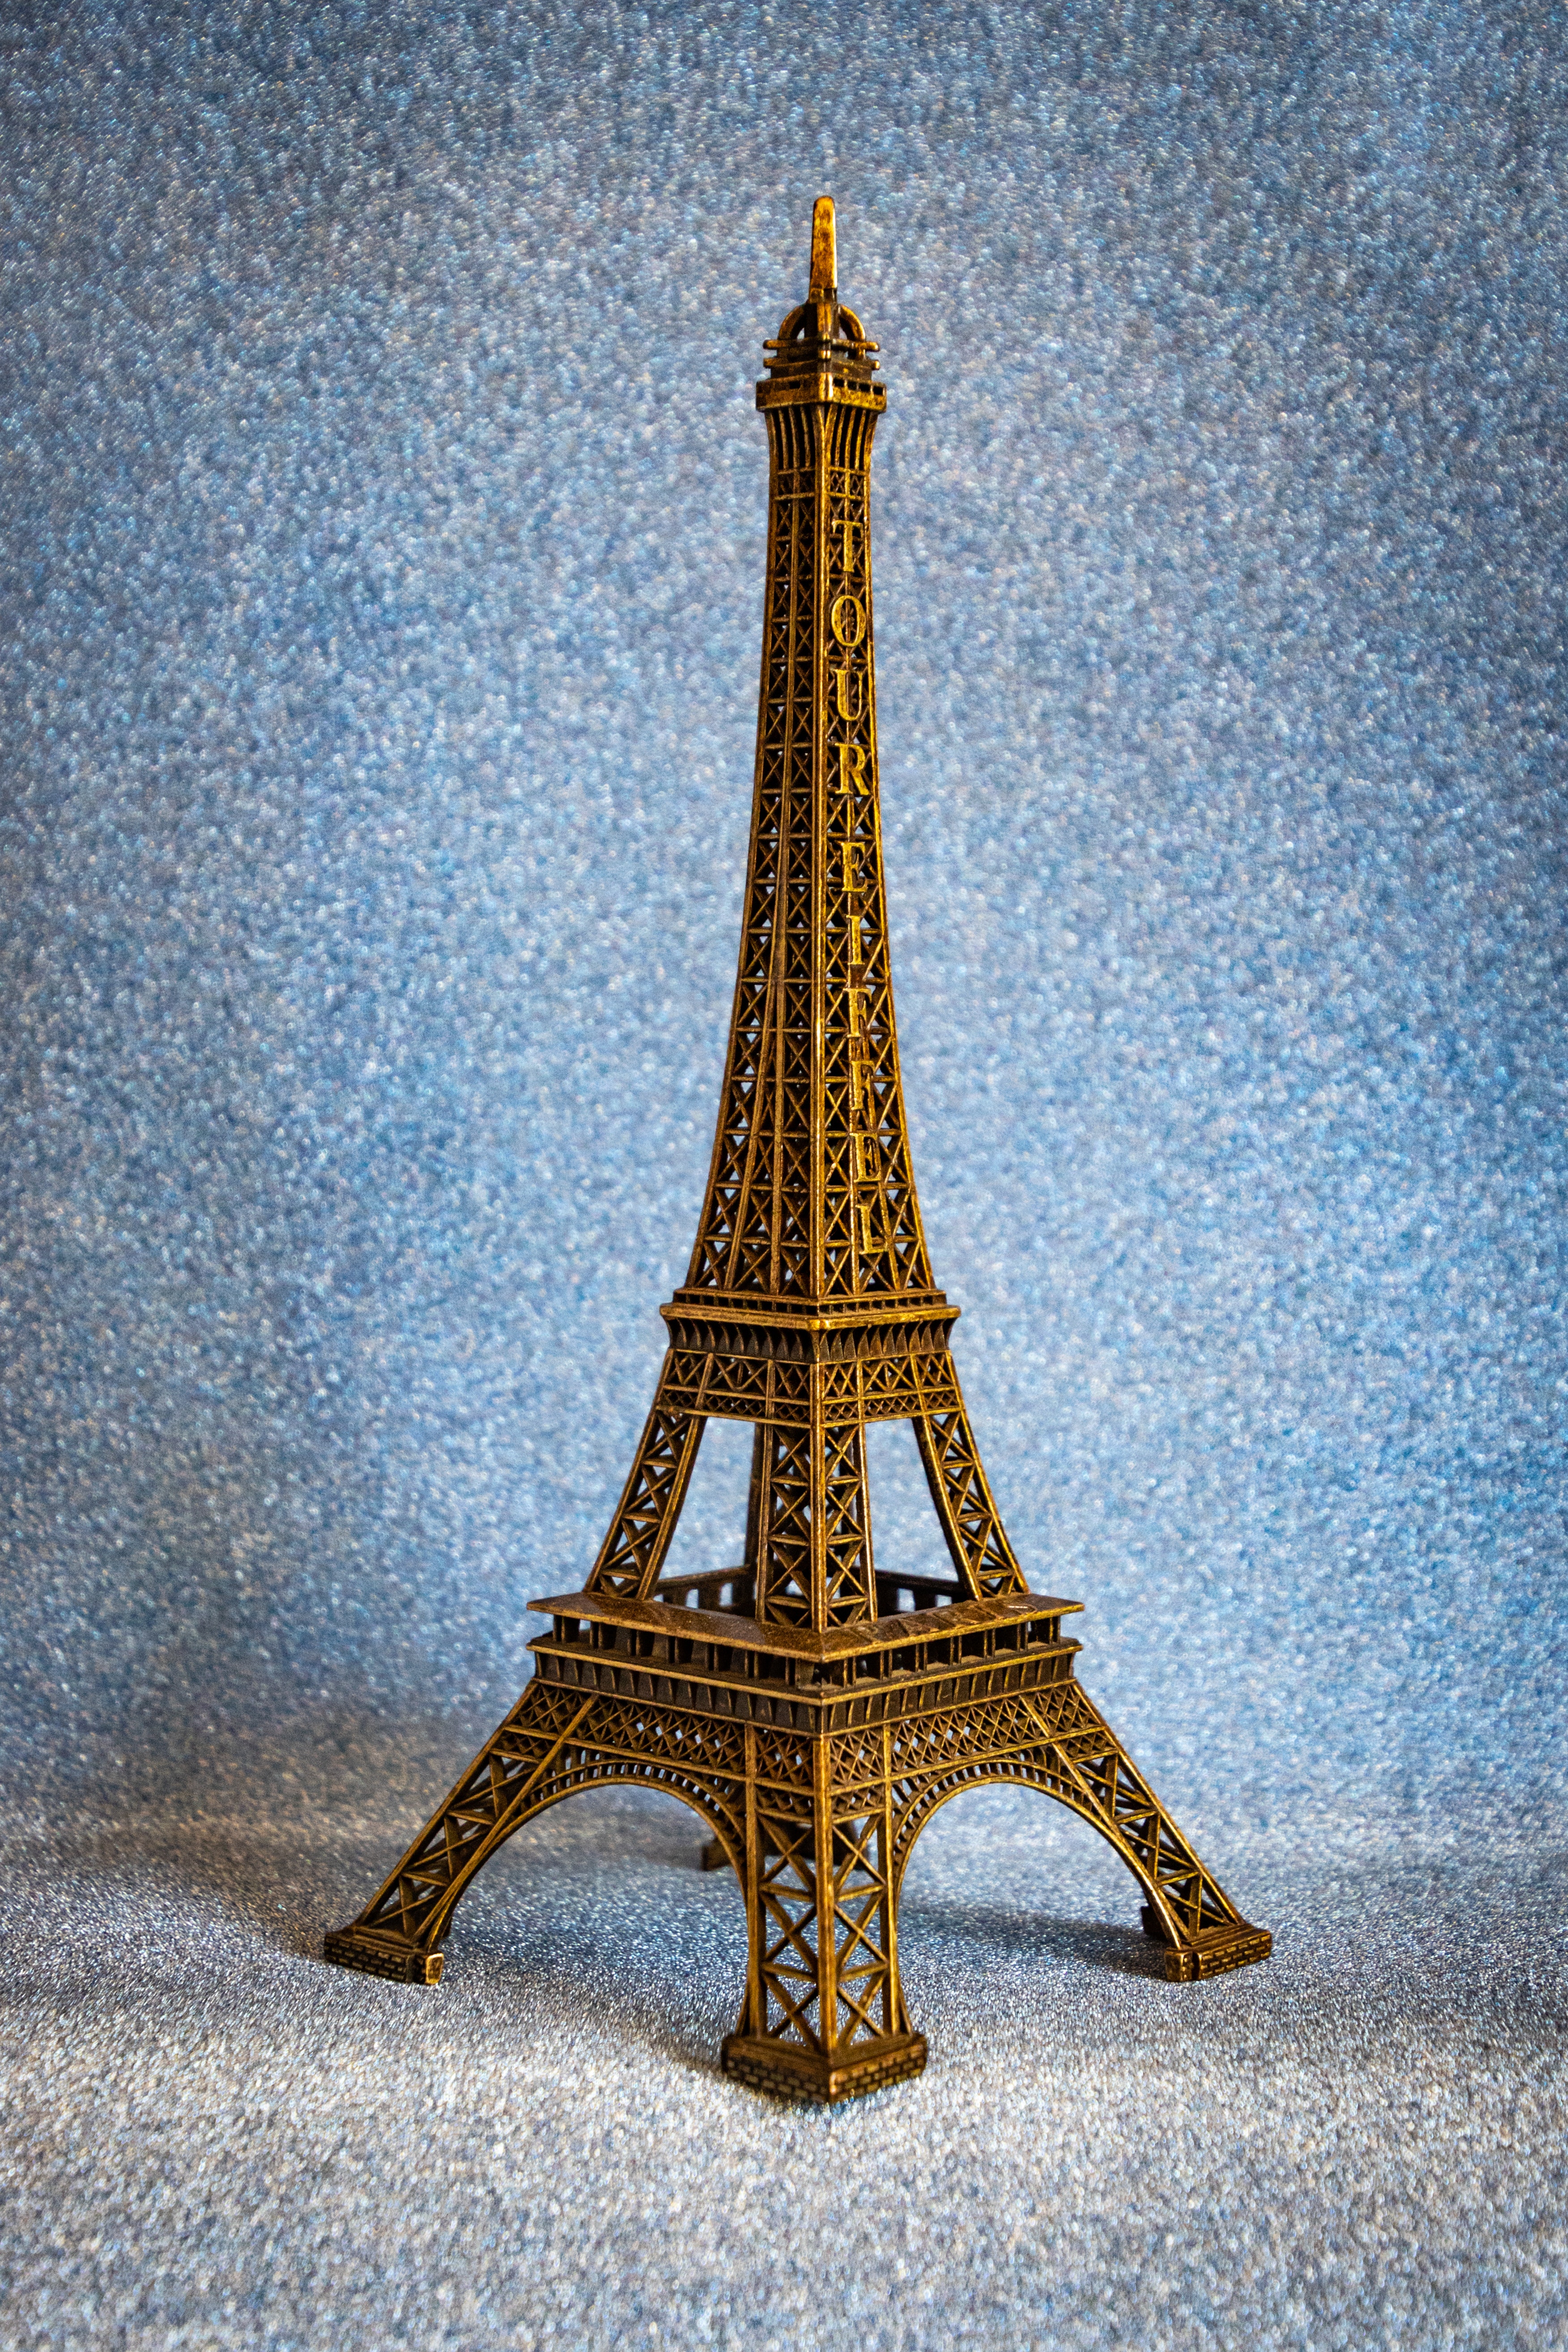
landmark, tower, sky, monument, winter, architecture, metal, national historic landmark